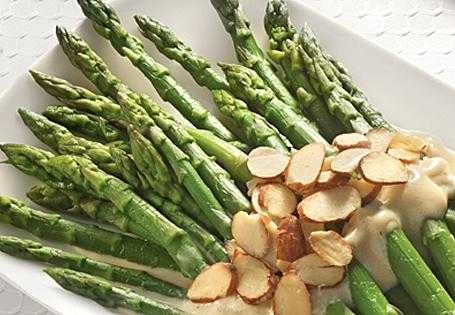
Label: asparagus